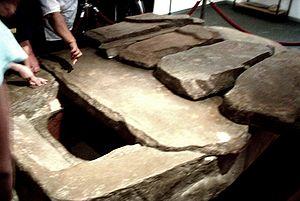
Sépulture de Tin Hinan (Musée du Bardo, Alger)
Le musée national du Bardo, situé au haut du principal boulevard du centre d'Alger, le boulevard Didouche Mourad ex-rue Michelet- dominant Ghermoul et l'hôpital Mustapha Pacha, est un musée algérien. Il est nommé musée du Bardo avant de prendre son nom actuel en 1985.
Tin Hinan est une reine berbère qui vécut au IVᵉ siècle. Elle est considérée par les Touaregs nobles du Hoggar comme leur ancêtre originelle. La tradition orale touarègue la décrit comme « une femme d'une beauté irrésistible, grande, au visage sans défaut, au teint lumineux, aux yeux immenses et ardents, au nez fin, l’ensemble évoquant à la fois la beauté et l’autorité ». Selon l'étymologie, son nom peut vouloir dire « celle des tentes », ou, dans une acception plus récente, « celle qui migre », « celle qui se déplace » ou « celle qui vient de loin », en tamasheq.
Le tombeau de Tin Hinan, est un mausolée berbère qui occupe la partie supérieure d'une colline située sur la rive gauche de l'oued Tifirt à proximité de l'oasis d'Abalessa au Hoggar dans le Sahara. Ses dimensions sont de 26,25 m de grand axe, 23,75 m de petit axe et 4 m de hauteur.